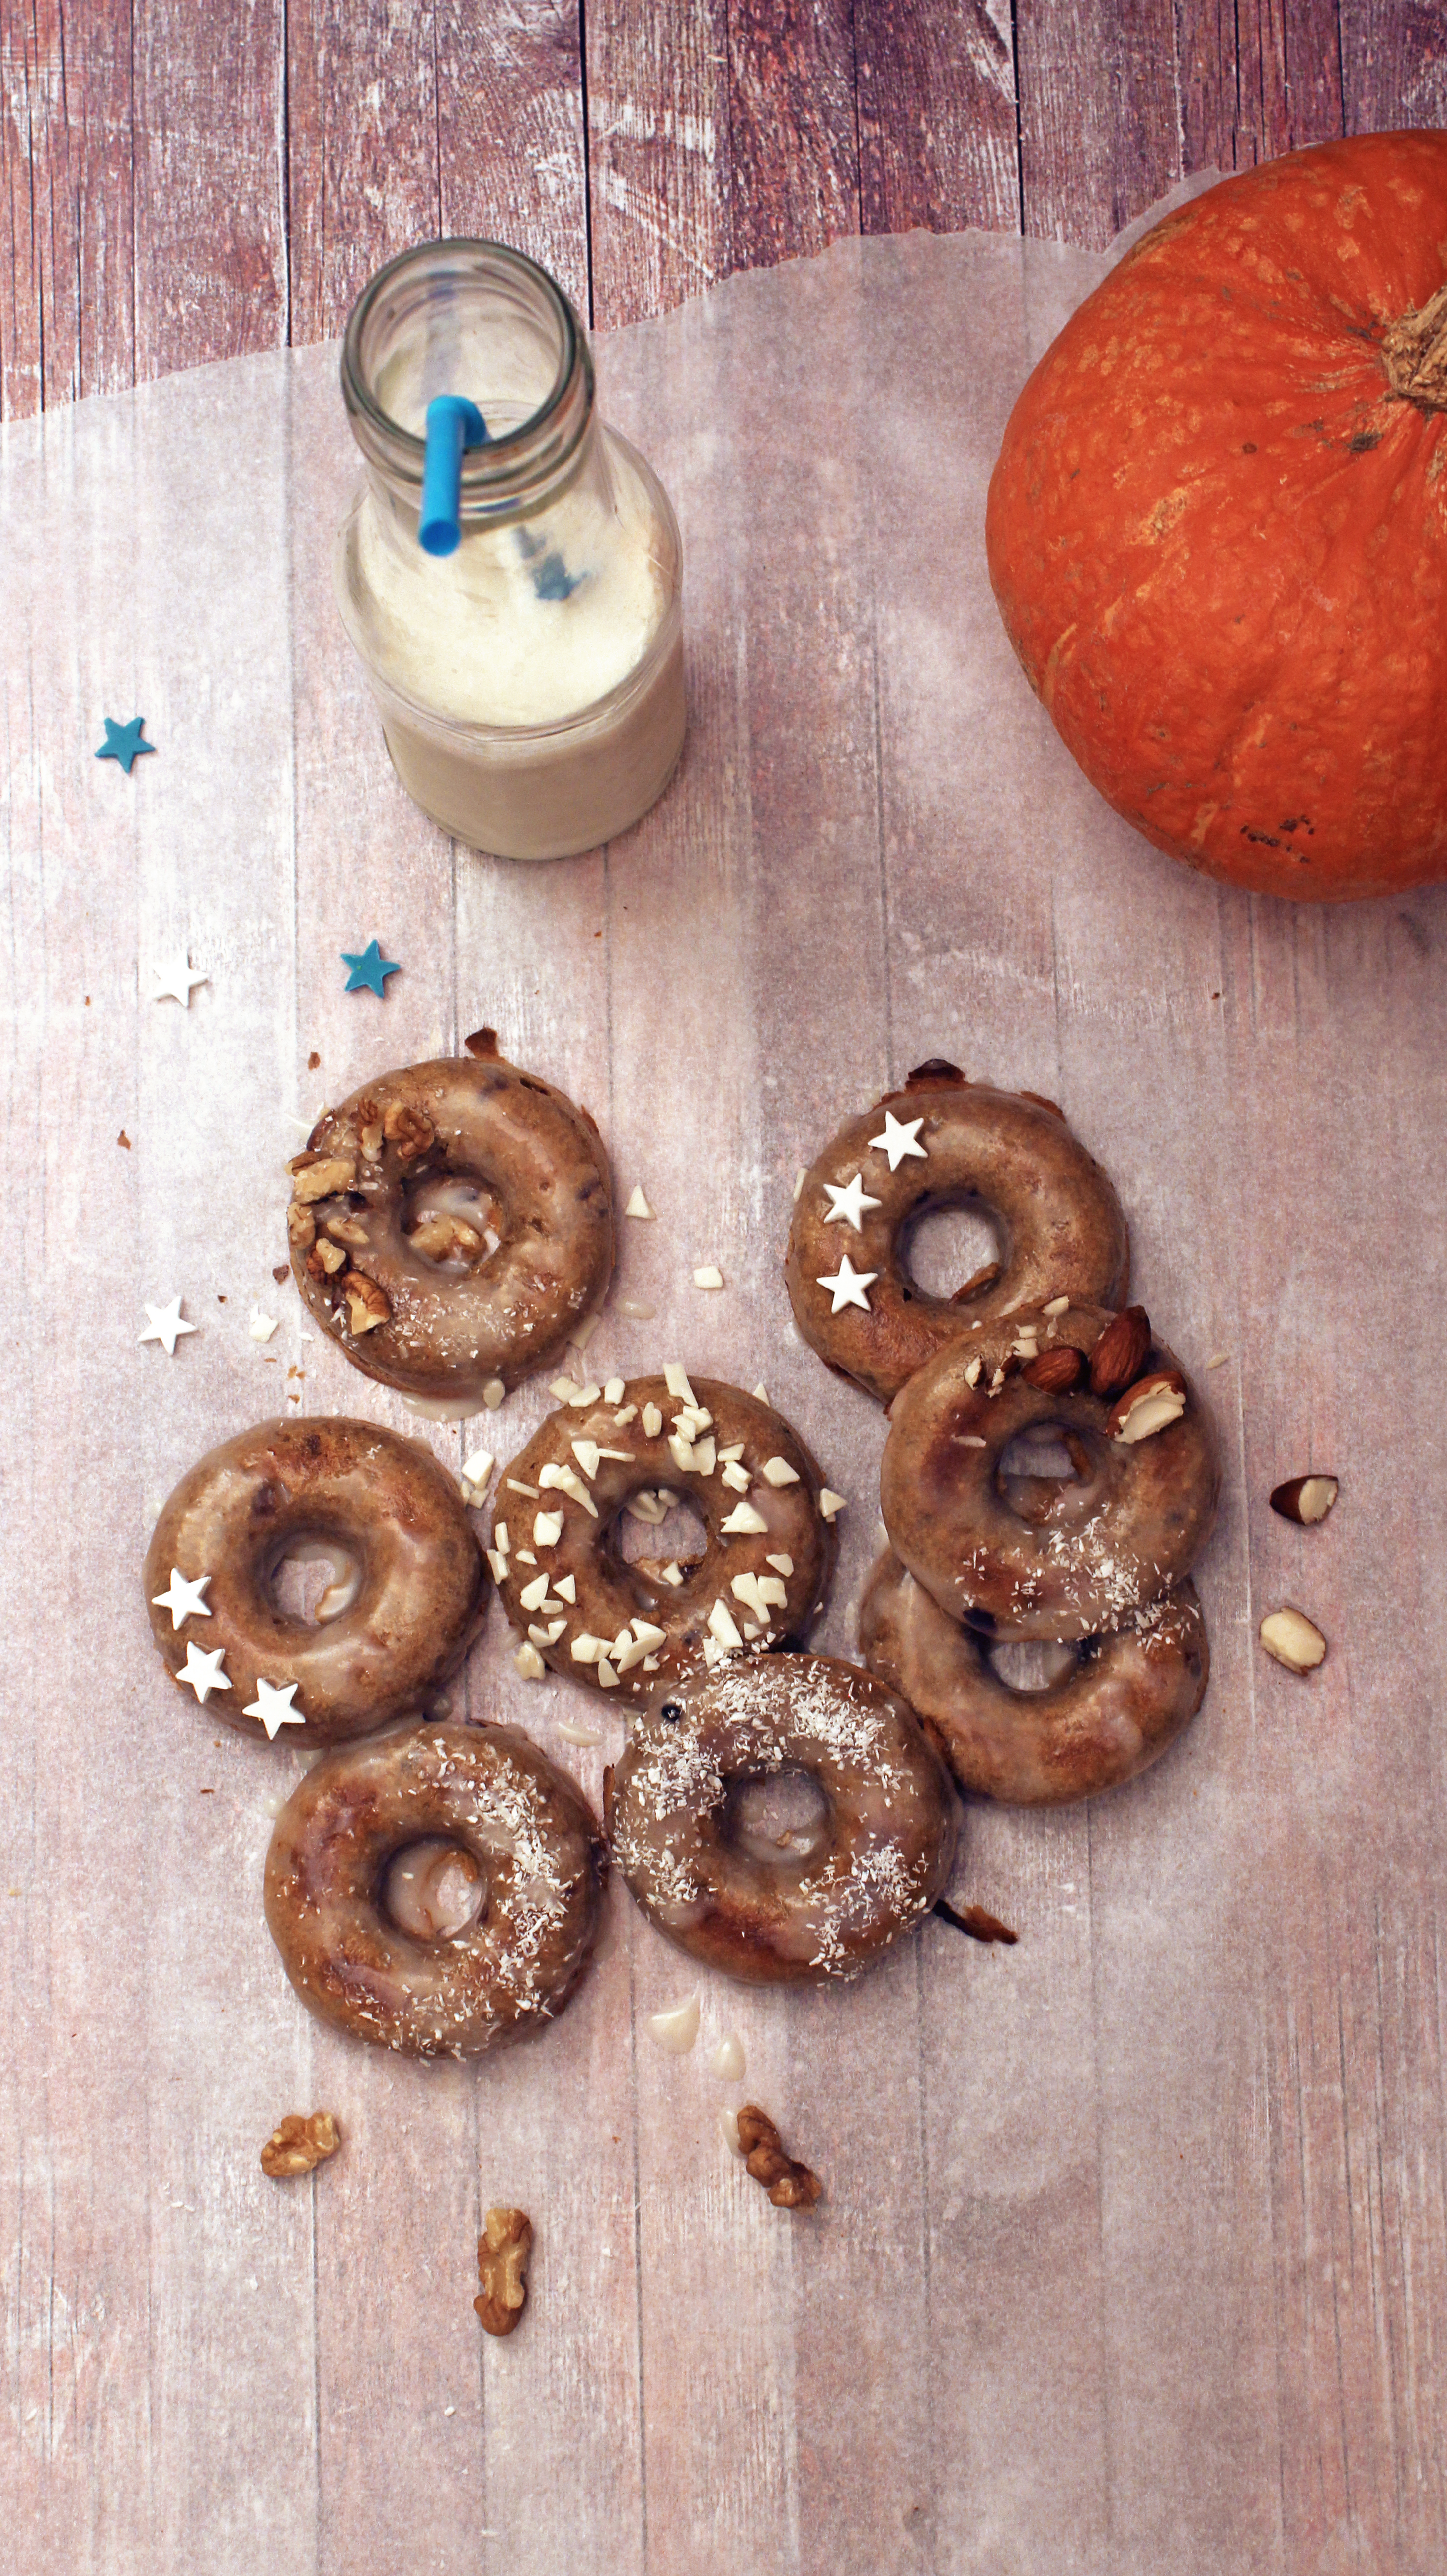
food, Sweet Rolls, dish, cinnamon roll, doughnut, cuisine, ingredient, cinnamon, baked goods, bagel, recipe, breakfast, produce, glaze, pumpkin, dessert